Town and Country Building

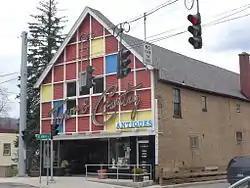
Town and Country Building, April 2009

The Town and Country Building (also known as the Lyric Theatre (before 1913) and New Lyric Theatre (ca. 1913-ca. 1925) is a historic commercial building located at Liberty in Sullivan County, New York.